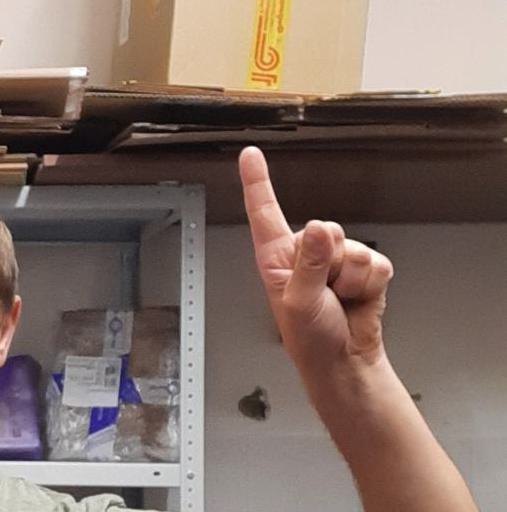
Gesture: one